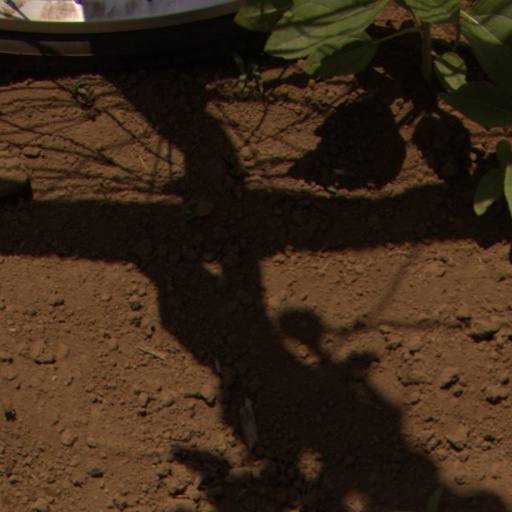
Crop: Jerusalem artichoke